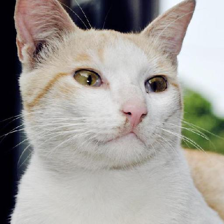
Label: animals